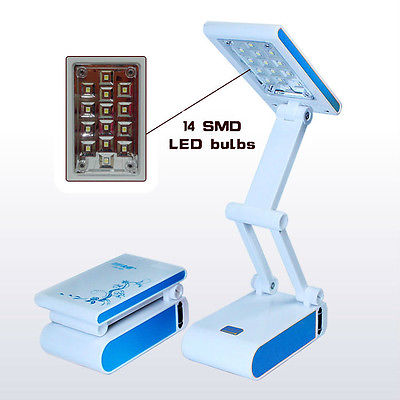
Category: lamp